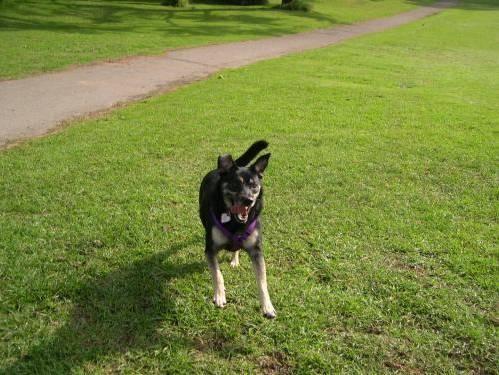
dog